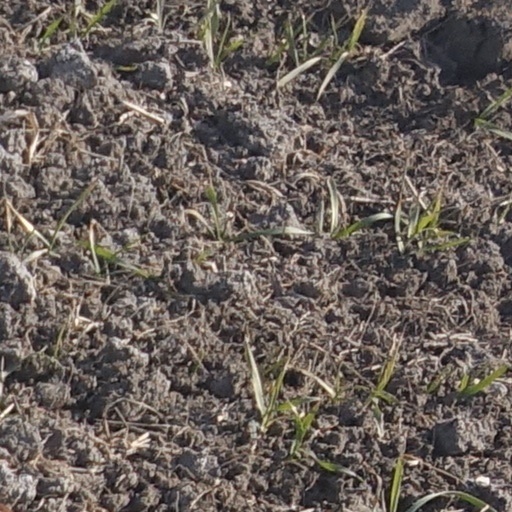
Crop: wheat